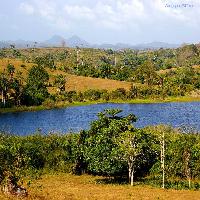
Weather: cloudy or overcast